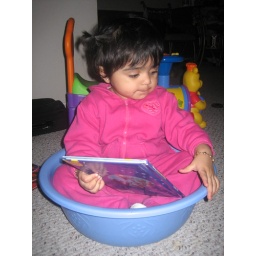
Manizah in her water tub reading her book